Cardiovascular disease in Australia

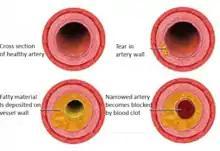
Deposits of plaque, narrowing the coronary artery blocking the blood flow.

Cardiovascular disease, including heart disease, is a major cause of death in Australia. Heart disease is an overall term used for any type of Cardiovascular disease that affects the heart reducing blood supply to the heart. It is also often referred as Cardiac disease and Coronary heart disease. It is generally a lifelong condition where damage to the artery and blood vessel cannot be cured.